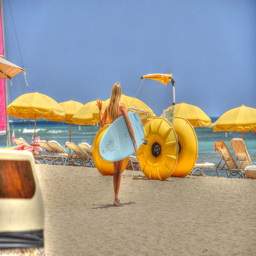
A beautiful woman holding a surfboard on top of a beach.
A blonde woman on the beach holding a surfboard.
A very sexy lady holding a surf board by many umbrellas.
There is a woman holding a surfboard on the beach.
a lady that is holding a big blue surfboard